Scunthorpe (Dawes Lane) railway station

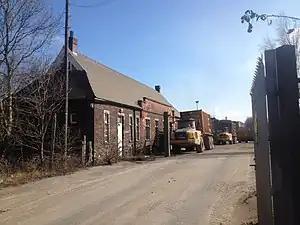
The site of the station in March 2016

Scunthorpe (Dawes Lane) railway station was a small railway station, the original southern terminus of the North Lindsey Light Railway situated adjacent to the level crossing on Dawes Lane and about mile east of the present mainline station, opened in 1926, and about mile east of Frodingham railway station, Scunthorpe's first station.